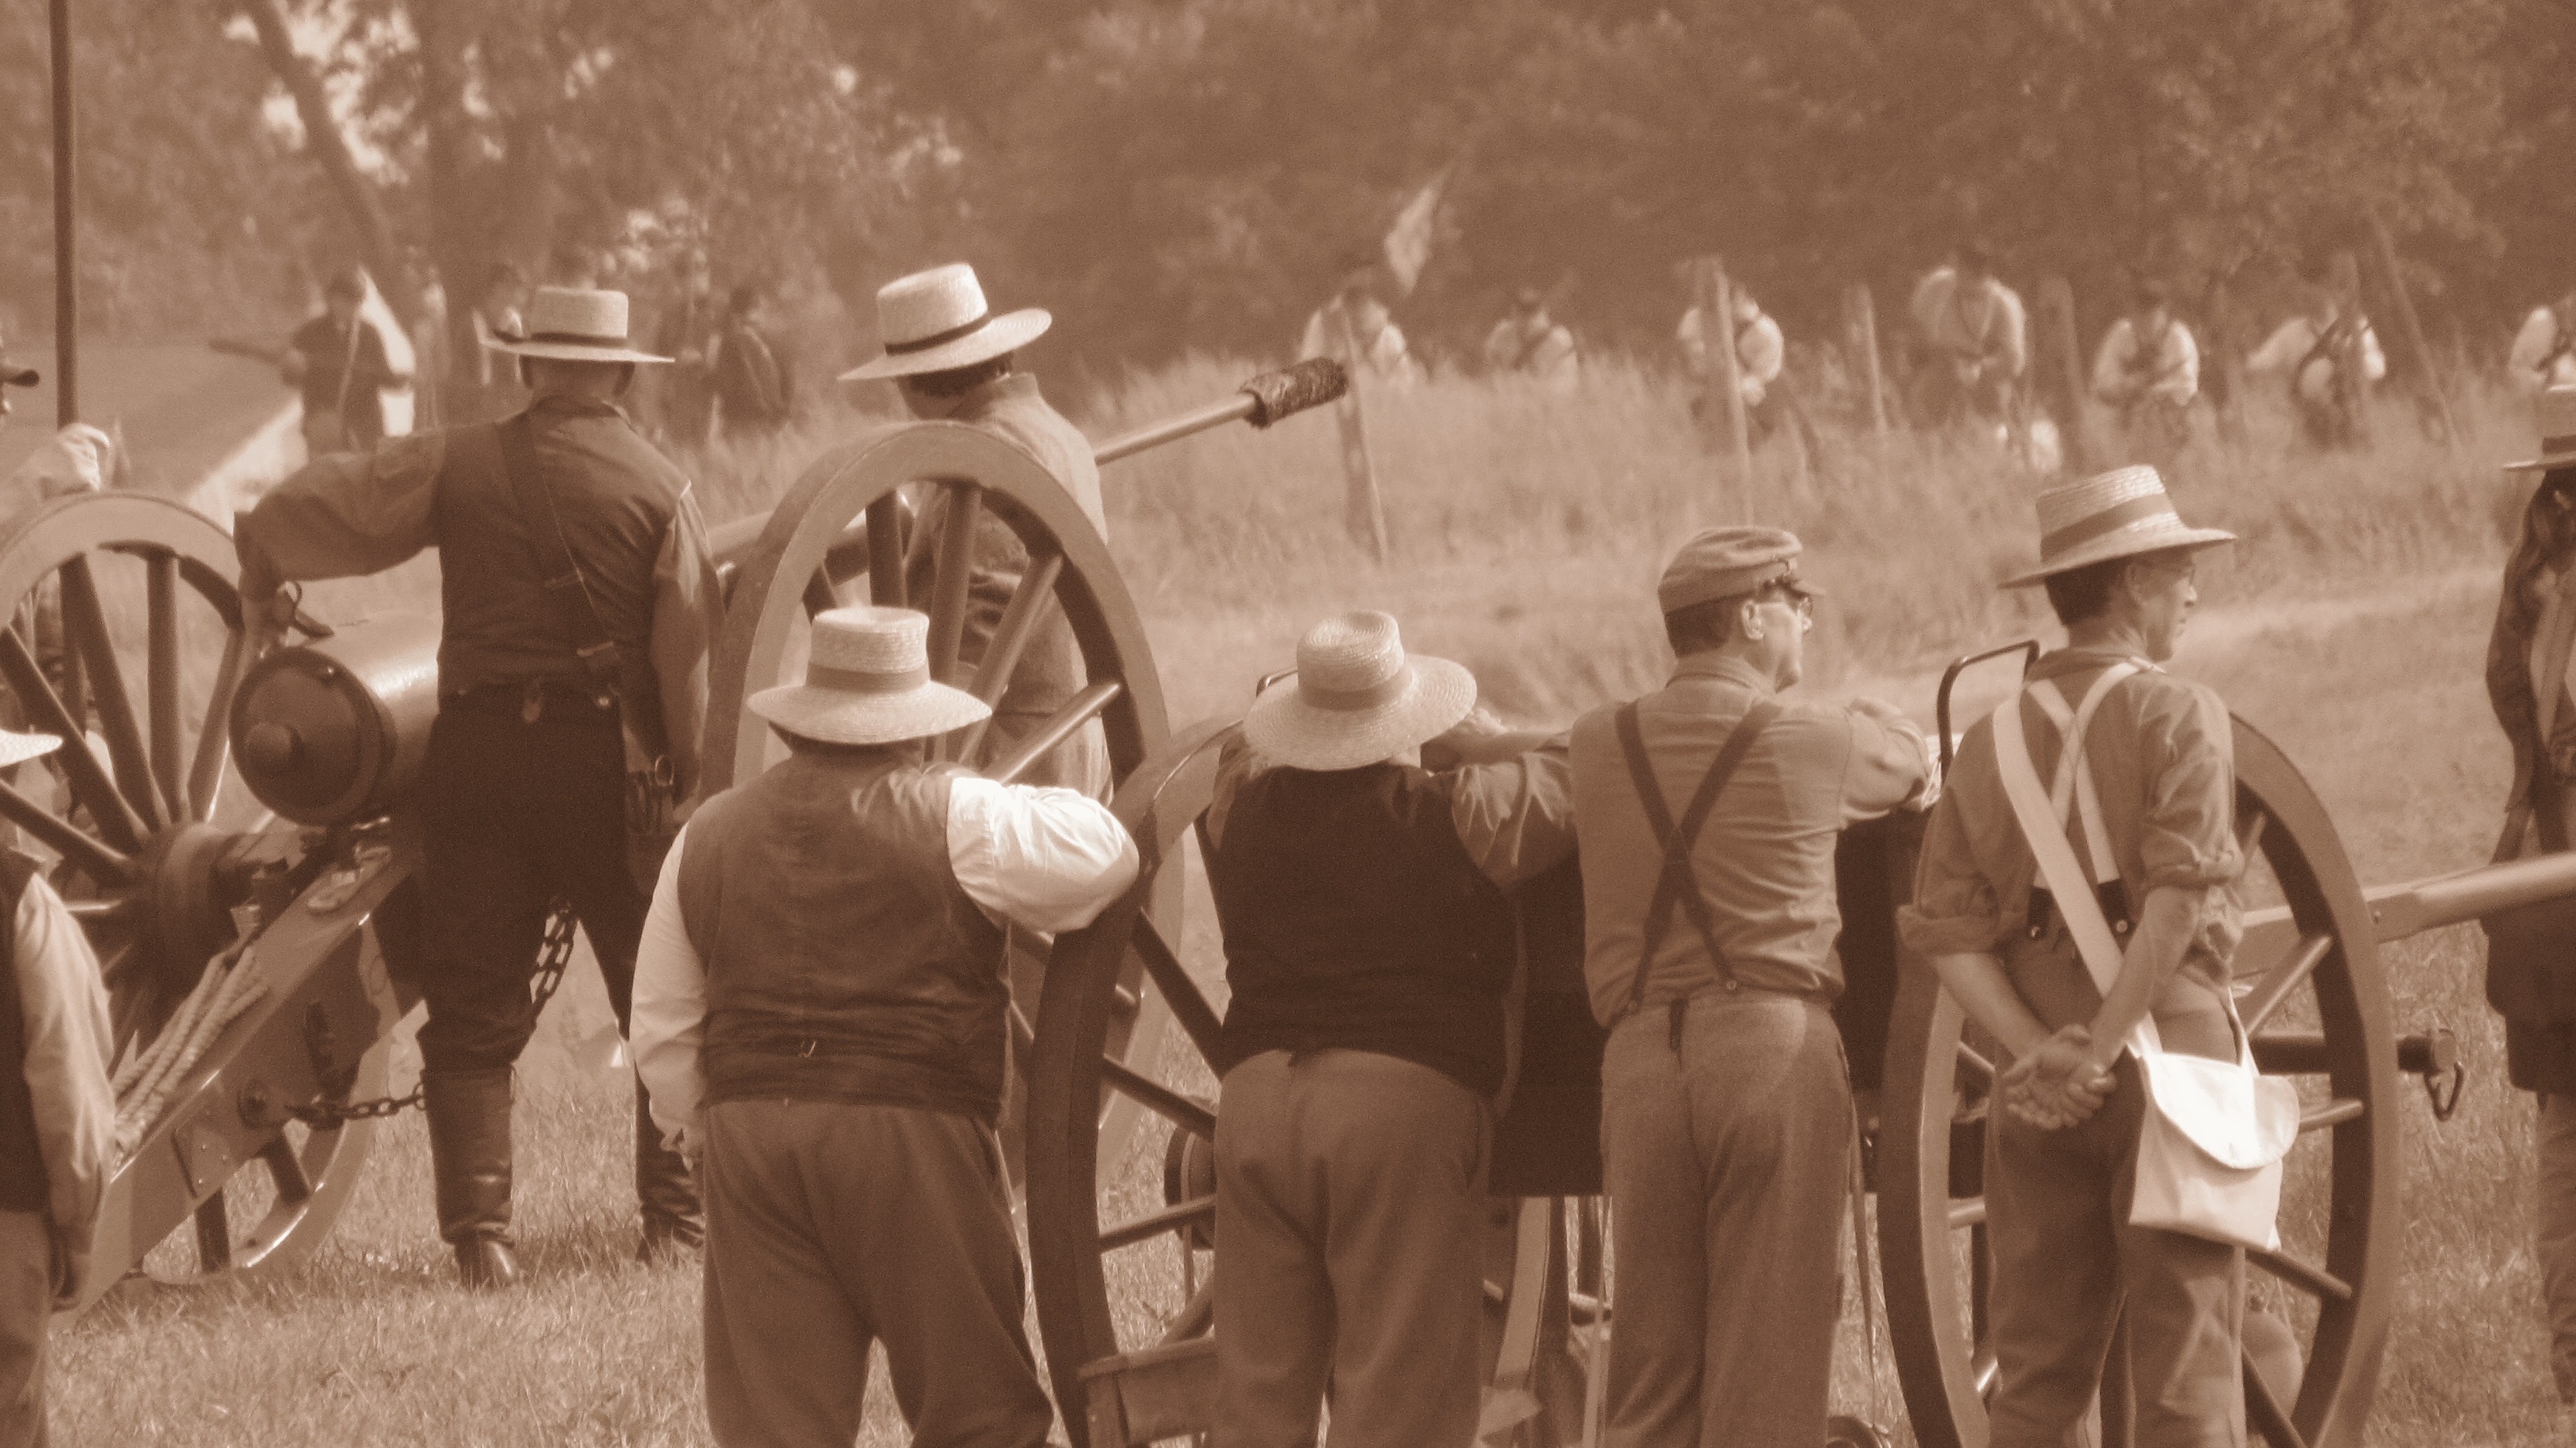
person, people, tribe, photograph, history, troop, ancient history